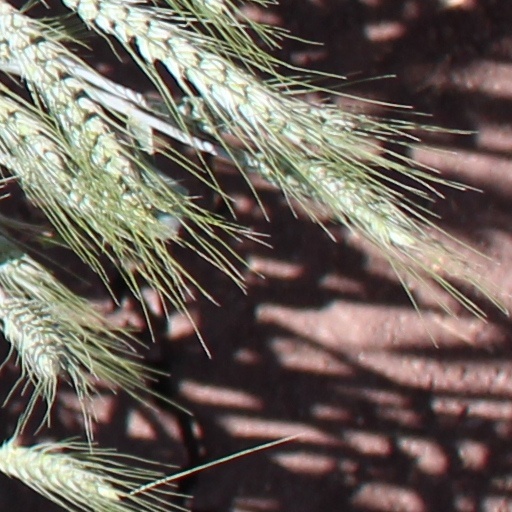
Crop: wheat